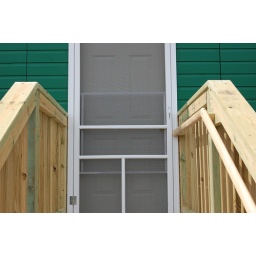
they purchased these metal reinforcements in the dog door section! hopefully this will increase the longevitiy of our doors.